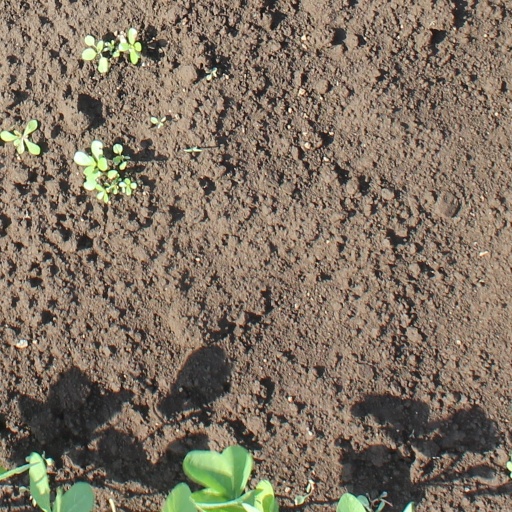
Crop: soybean